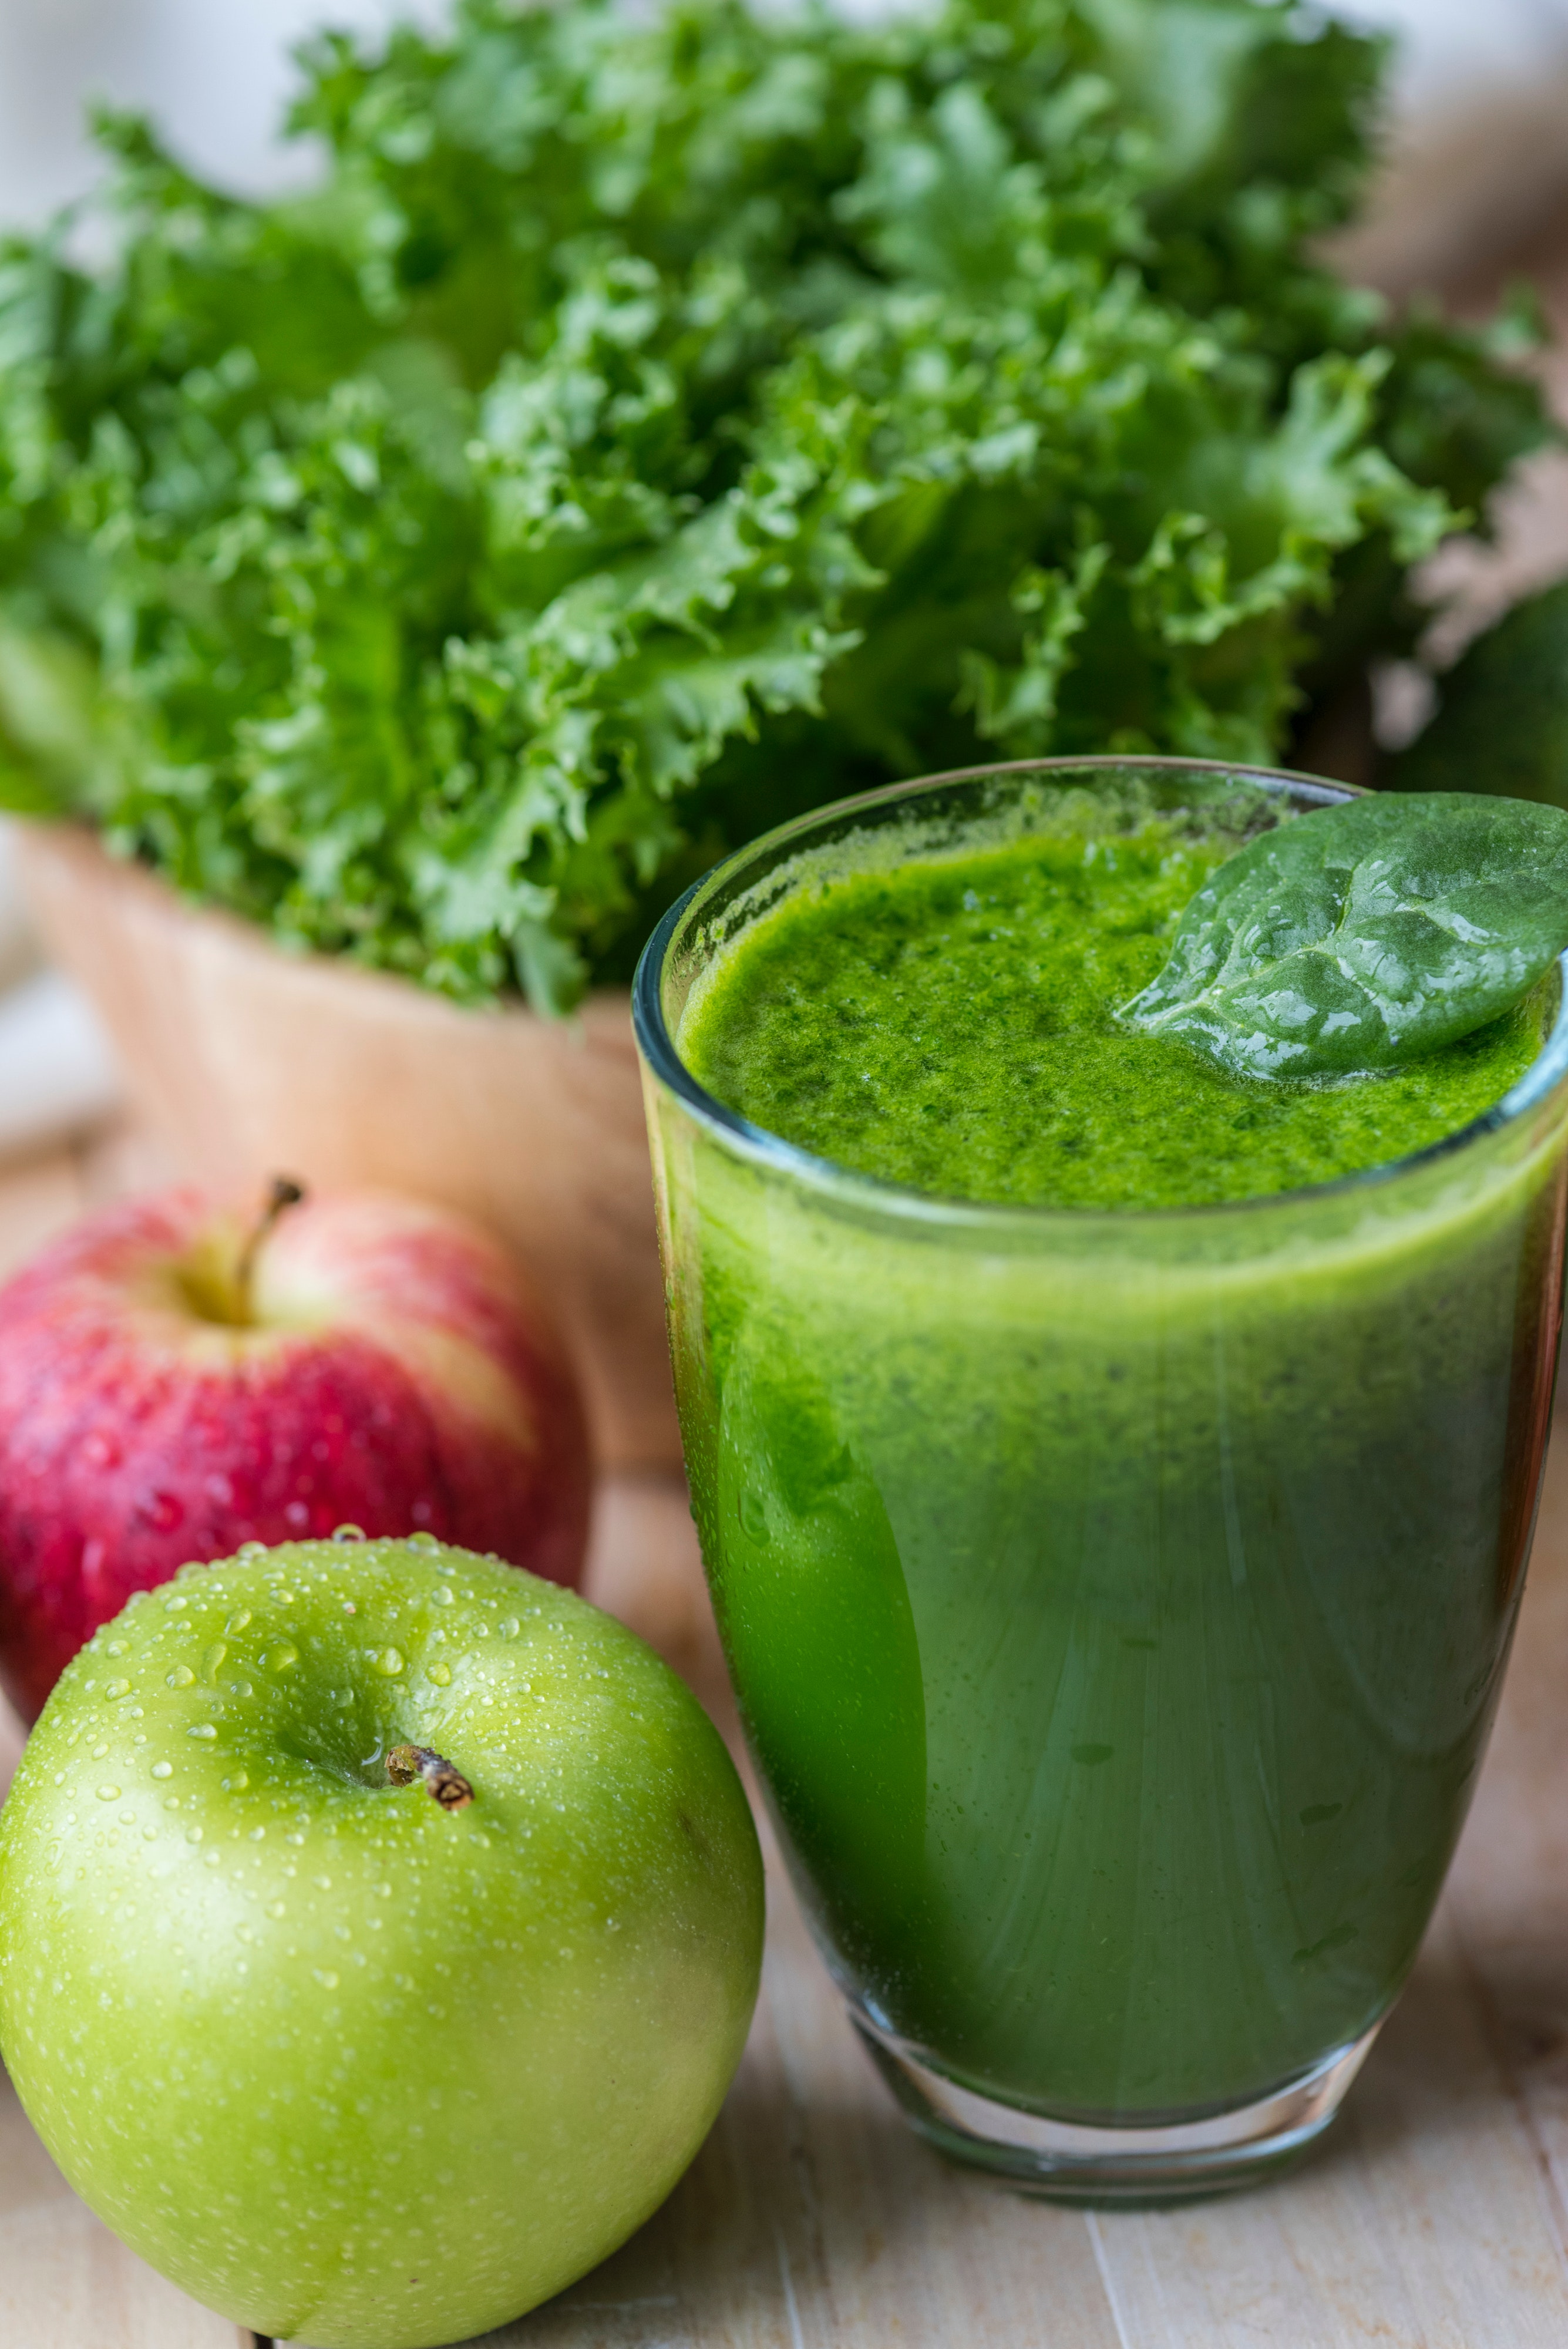
juice, Aojiru, food, health shake, smoothie, green, vegetable juice, drink, superfood, ingredient, apple, plant, leaf vegetable, spinach, natural foods, limonana, vegetable, kale, produce, herb